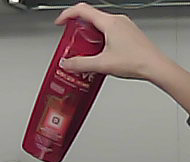
Product: loreal_shampoo